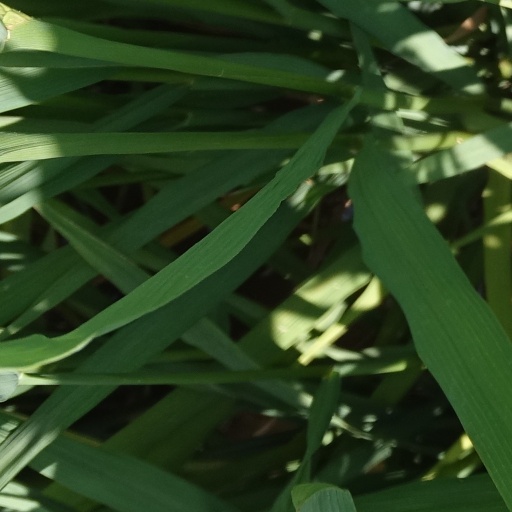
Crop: rice